Short Seamew

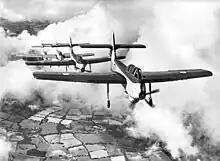
A flight of Short Seamew AS 1s

An order was placed in February 1955 for 60 aircraft (split evenly between the FAA and RAF), with Seamew "XA213" successfully completing carrier trials on HMS "Bulwark" in July and December 1955. Naval service flight trials with two Seamews were carried out with 700 Naval Air Squadron in November 1956, which included catapult trials and around 200 takeoffs and landings on HMS "Warrior".